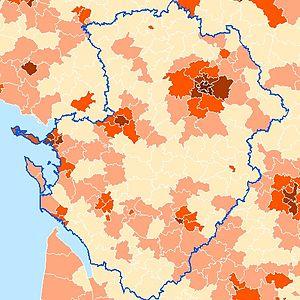
Carte des plus de quinze ans disposant d’un diplôme de l’enseignement supérieur, par rapport à la population des plus de quinze ans, dans la région Poitou-Charentes, en 1999, par Canton. Légende
L'histoire de Poitou-Charentes commence avec la création des régions, sous le régime de Vichy. La région comprend alors cinq départements, incluant la Vendée. Supprimées à la Libération, les régions renaissent en 1956 sous la forme de circonscriptions de programmes d'actions régionales. La région Poitou-Charentes est alors constituée de quatre départements. Le 1ᵉʳ janvier 2016, la région fusionne avec ses voisines l'Aquitaine et le Limousin pour former la région Nouvelle-Aquitaine.